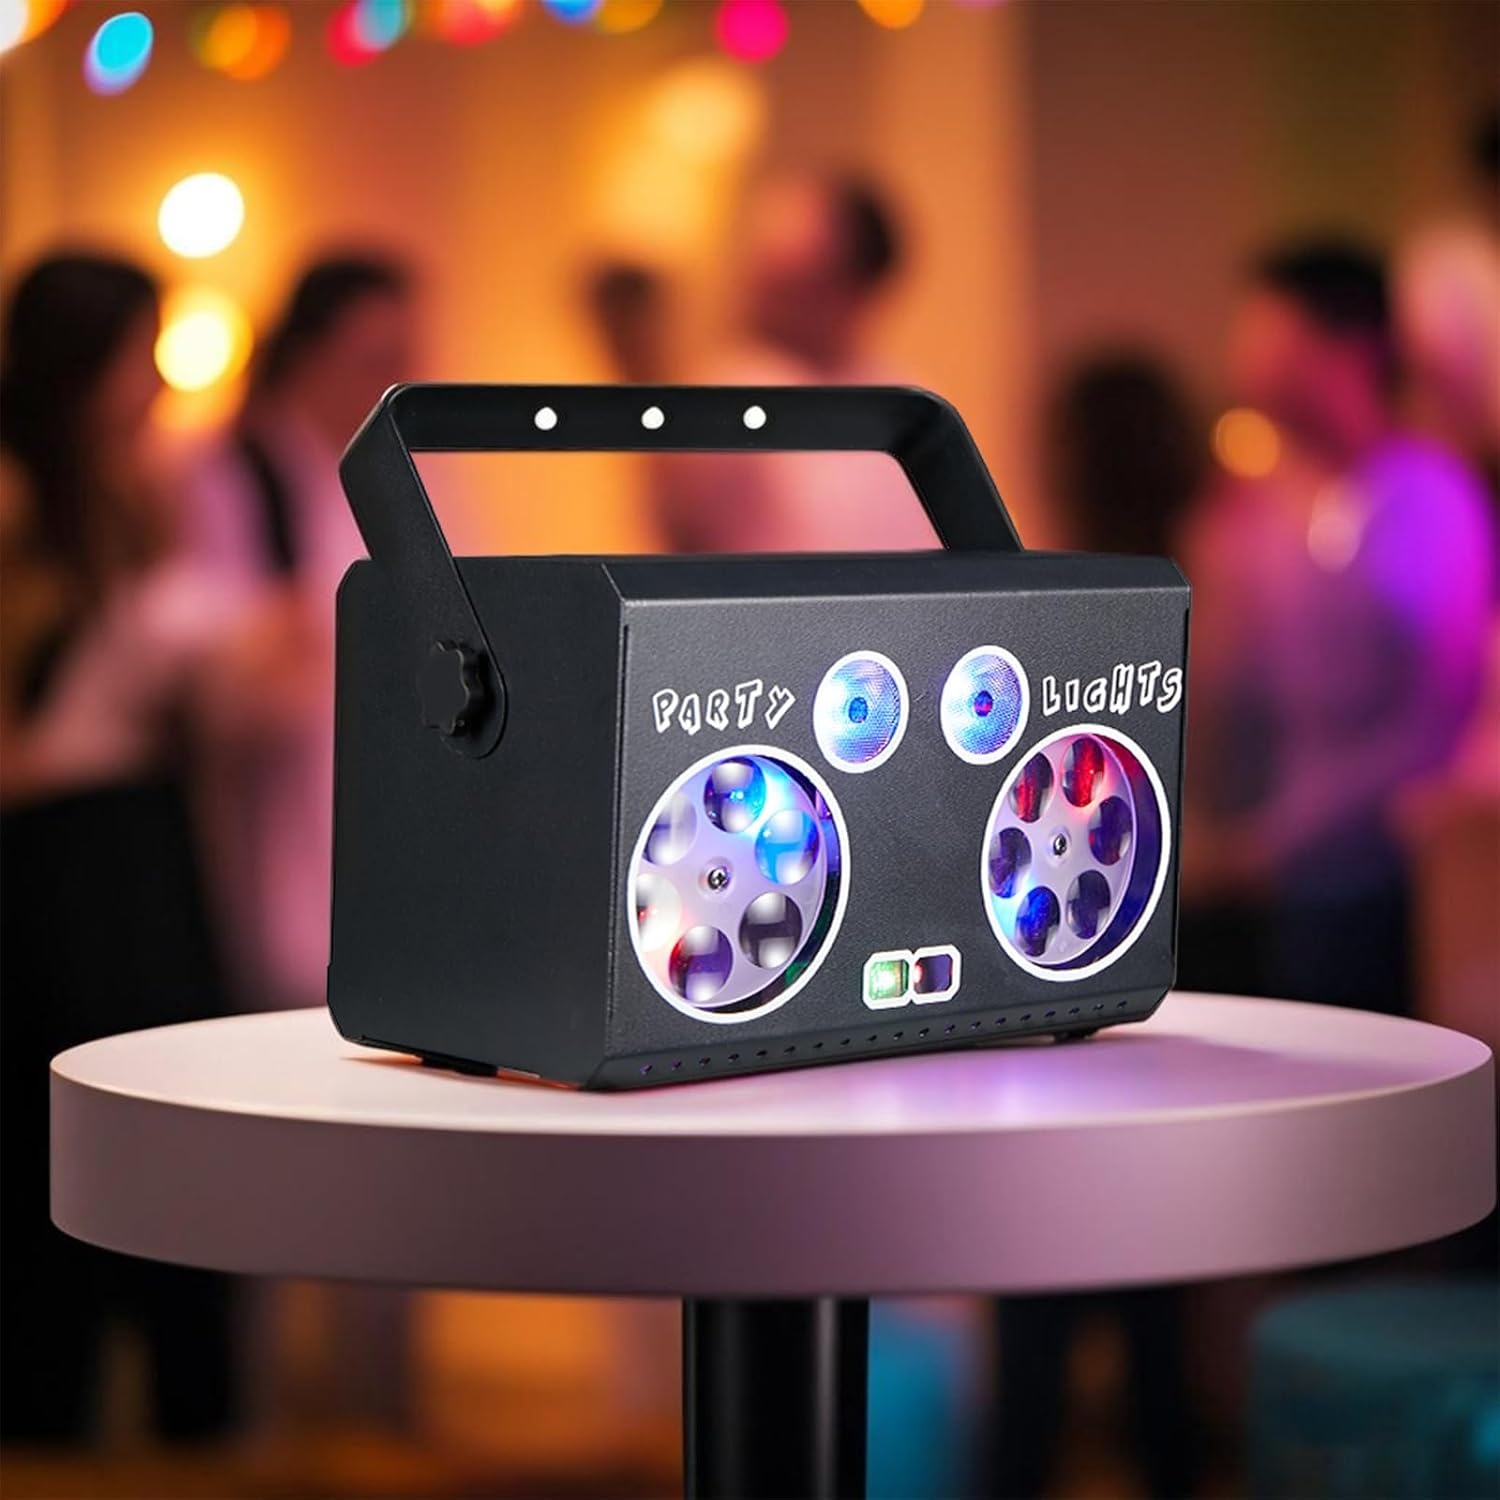
LED Patterns Stage Ligths, Party Lights Dj Disco Lights with Remote & DMX Controlled, Sound Activated Strobe Patterns for Party or Event, Game Dances, Karaoke Light (8.7"x6.3"x7.5")
Overview Color : DMX512--Pattern light Shape : Oblong Material : Metal Light Source Type : Light Emitting Diode Shade Material : Plastic About this item 【Add a Fun Ambiance】 Our Party Lights are ideal for enhancing the atmosphere of any party or event. With dynamic disco modes that create a lively and festive vibe, they guarantee to ignite excitement among your guests. Transform any space into a dance floor and create lasting memories with our versatile lighting solutions. 【Vibrant LED Patterns and Backlight Features】 Experience the brilliance of our Stage Light, offering a spectrum of LED patterns, beam modes, and captivating backlight effects. Watch as the light rotates and illuminates in vivid shades of red, green, blue, and yellow, creating mesmerizing visual displays. For an added dimension, integrate a fog machine to amplify the ambiance and captivate your audience. 【Sound Activated for Dynamic Performance】 Engage your audience with our Sound Activated modes, where lights sync effortlessly with the rhythm of your music. In ‘SOUND 1’ mode, lights respond dynamically to detected sounds, enhancing the energy of your event. Whether syncing to tunes or creating an immersive audio-visual experience, our lights ensure your event stands out. 【Convenient Control Methods】 Take full control with ease using our convenient control options: a compact remote control, DMX 512 interface, or simple push-button operation. Explore mesmerizing light patterns that rotate and transition gracefully, adding a touch of sophistication to any venue. Our compact design conceals a powerhouse of capabilities, surprising even the most discerning users. 【Simple Setup and Versatile Use】 Setting up and using our lights is effortless, making them perfect for both beginners and professionals alike. Choose from a variety of light modes tailored to suit any setting—whether on walls, ceilings, or floors. Crafted with superior quality, these lights boast exceptional durability and construction, ensuring they’re far from ordinary plastic units.
Brand: ljnyiwan
Category: Arts & Entertainment > Party & Celebration > Special Effects > Special Effects Lighting > LED Lights